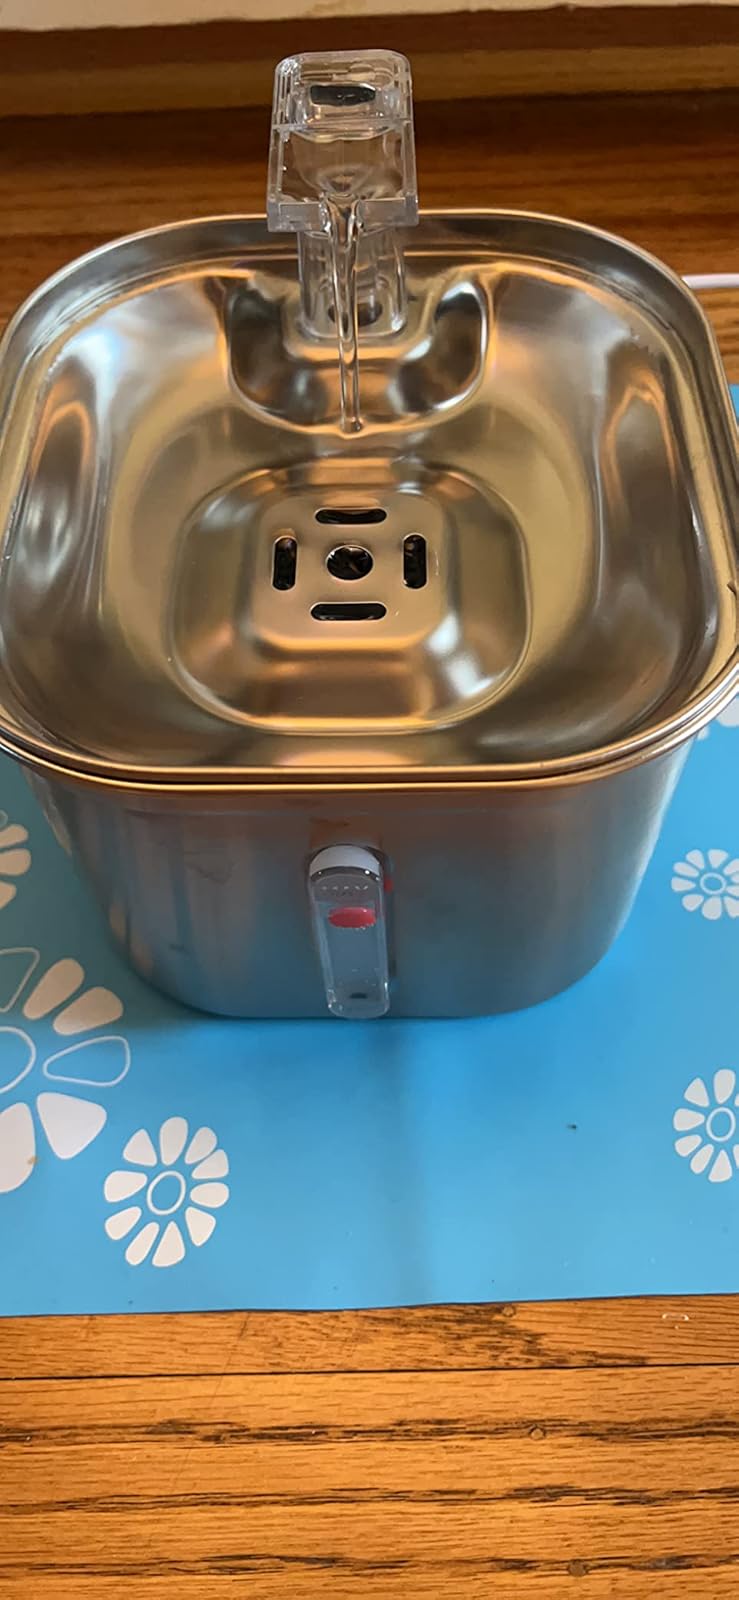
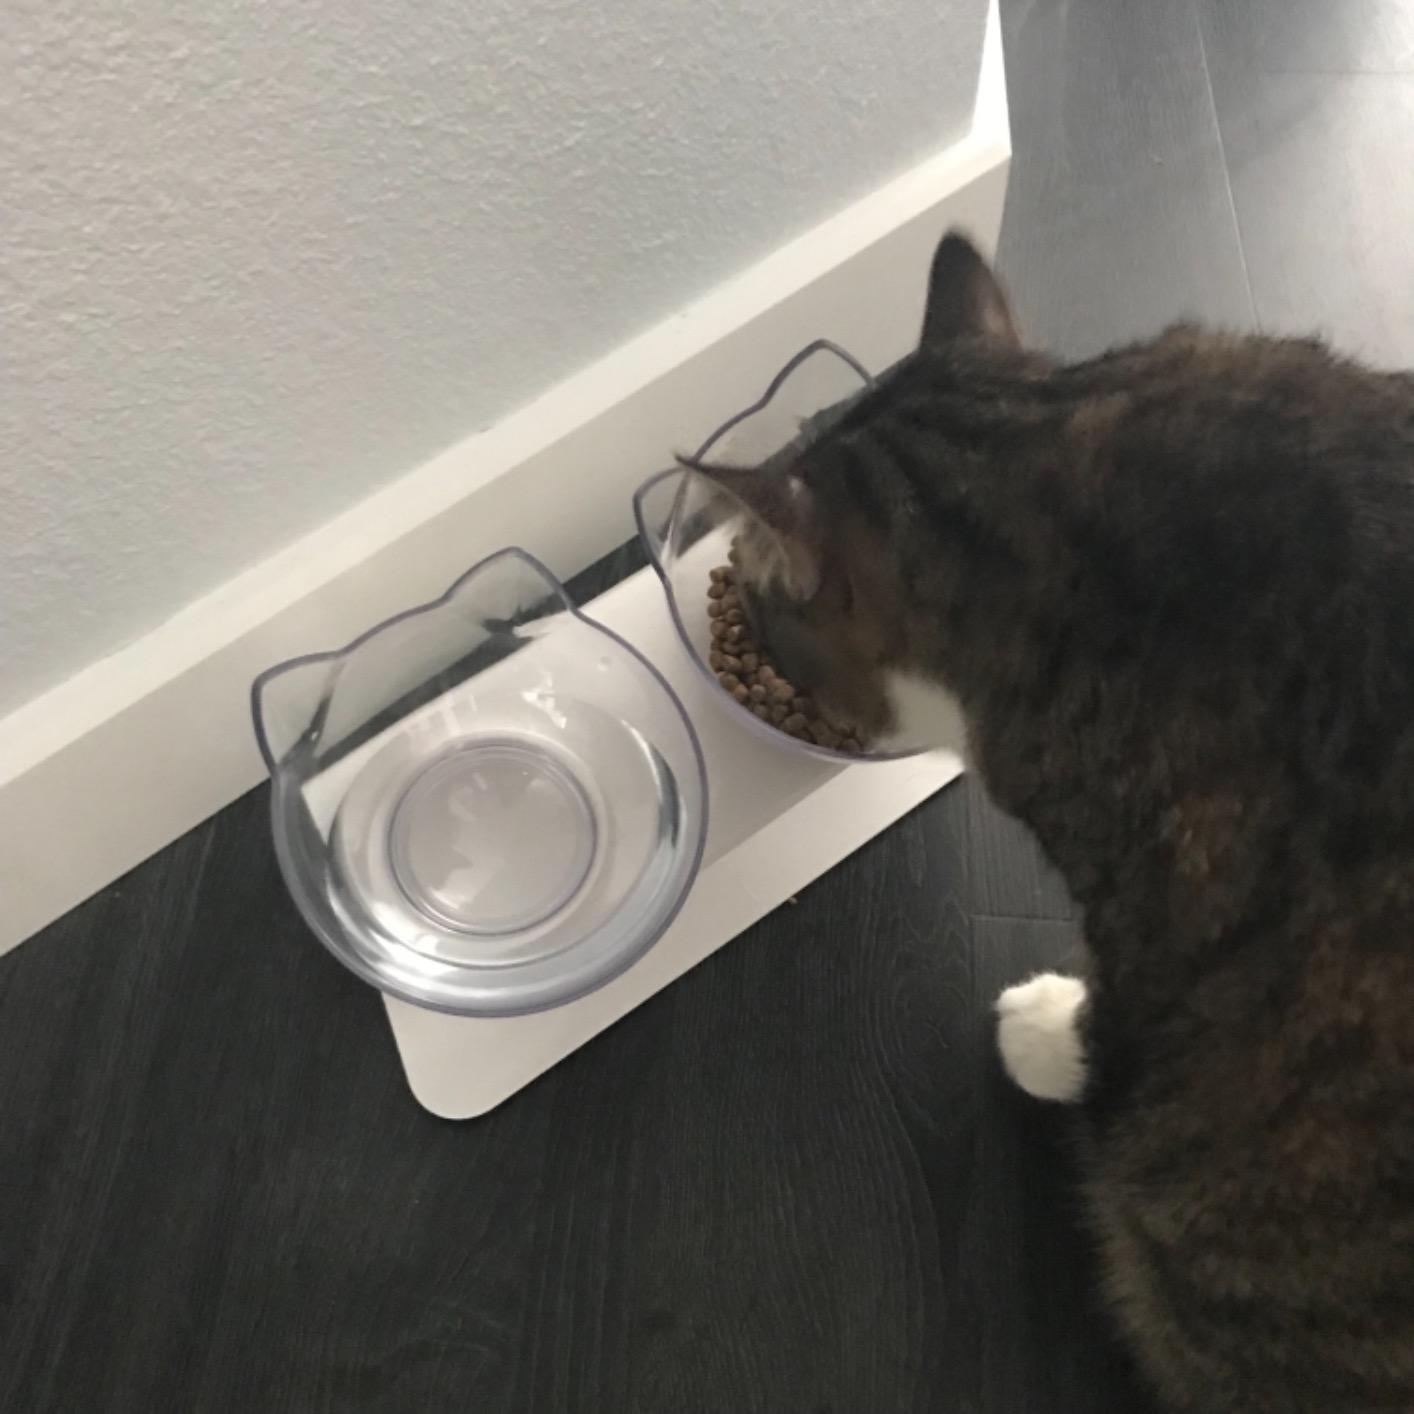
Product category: items_bowl
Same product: no